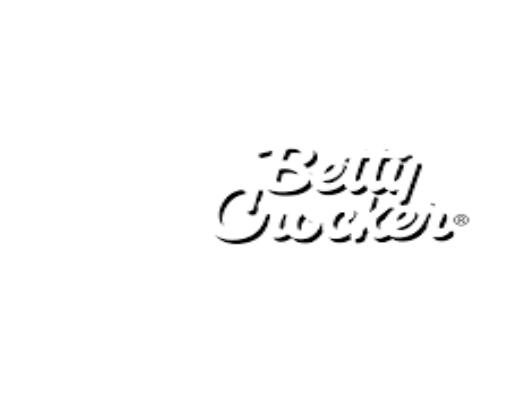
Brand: Betty Crocker
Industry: Clothes